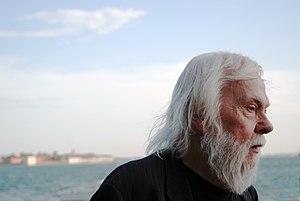
John Baldessari à Venise, 2009